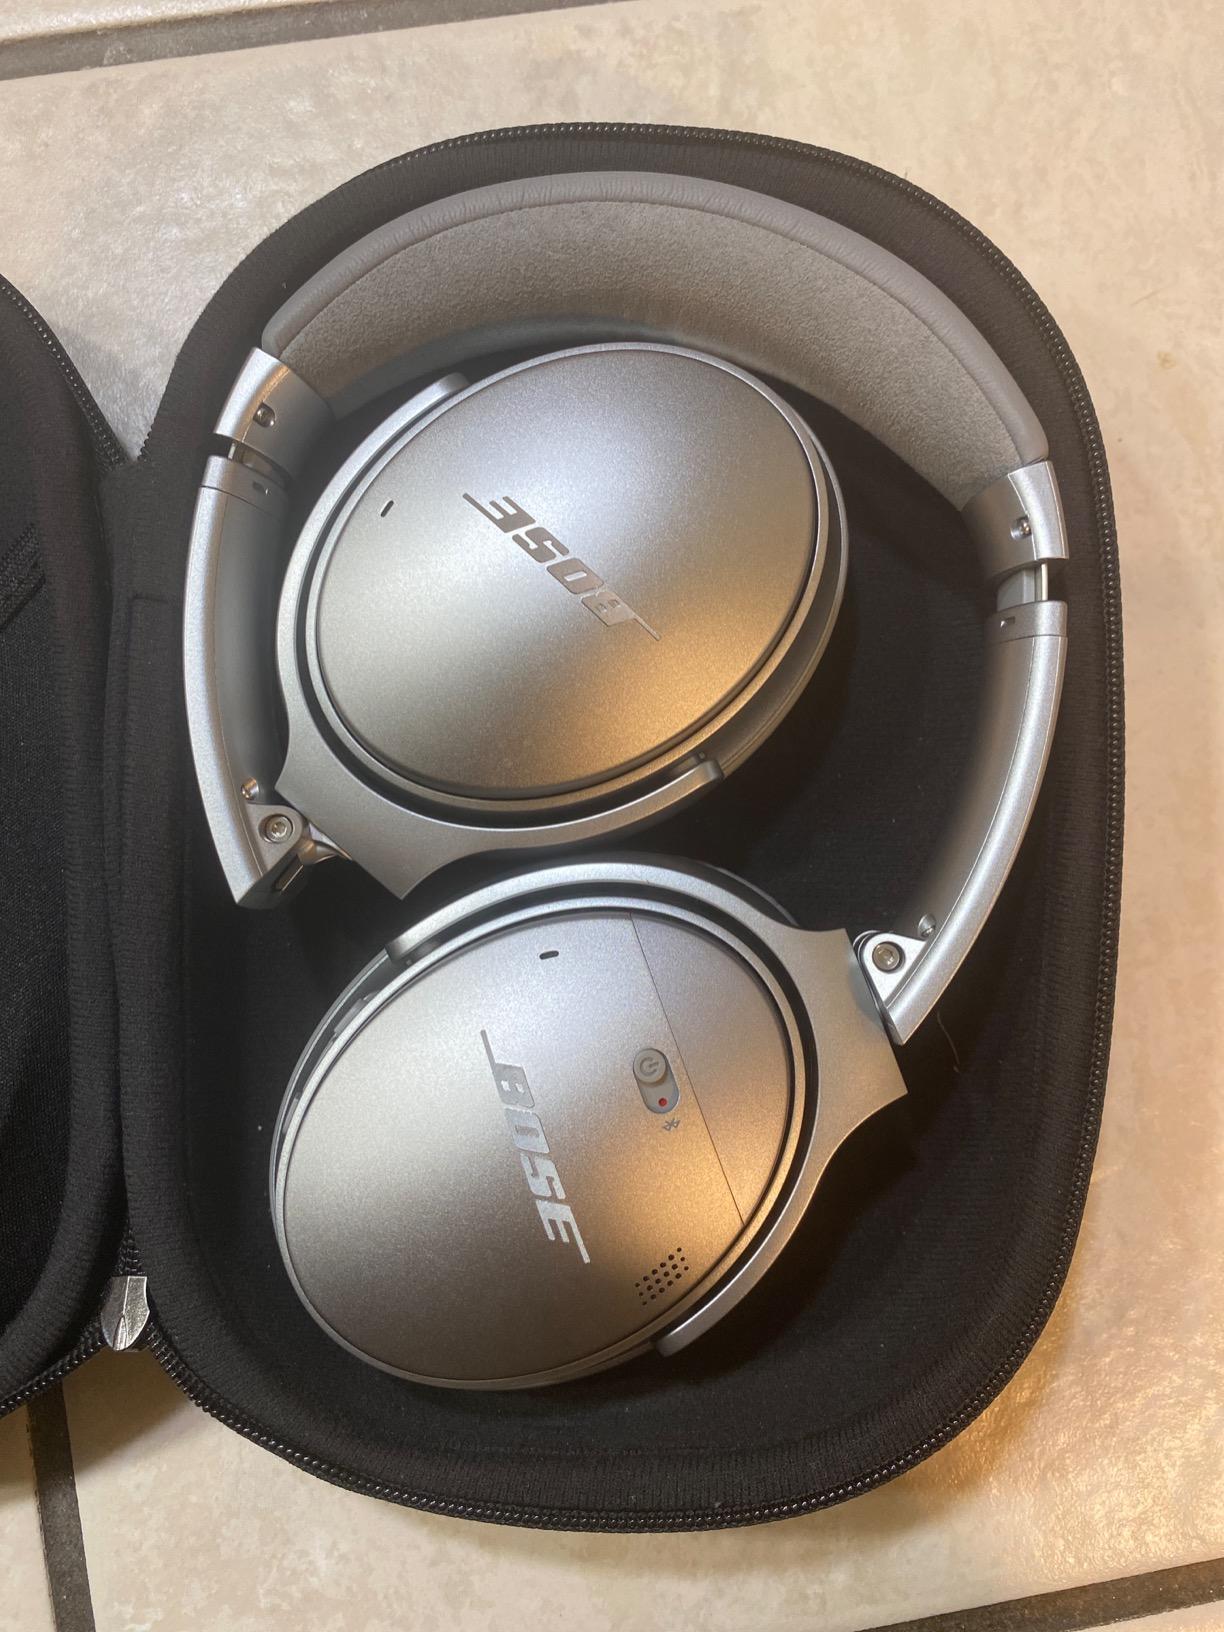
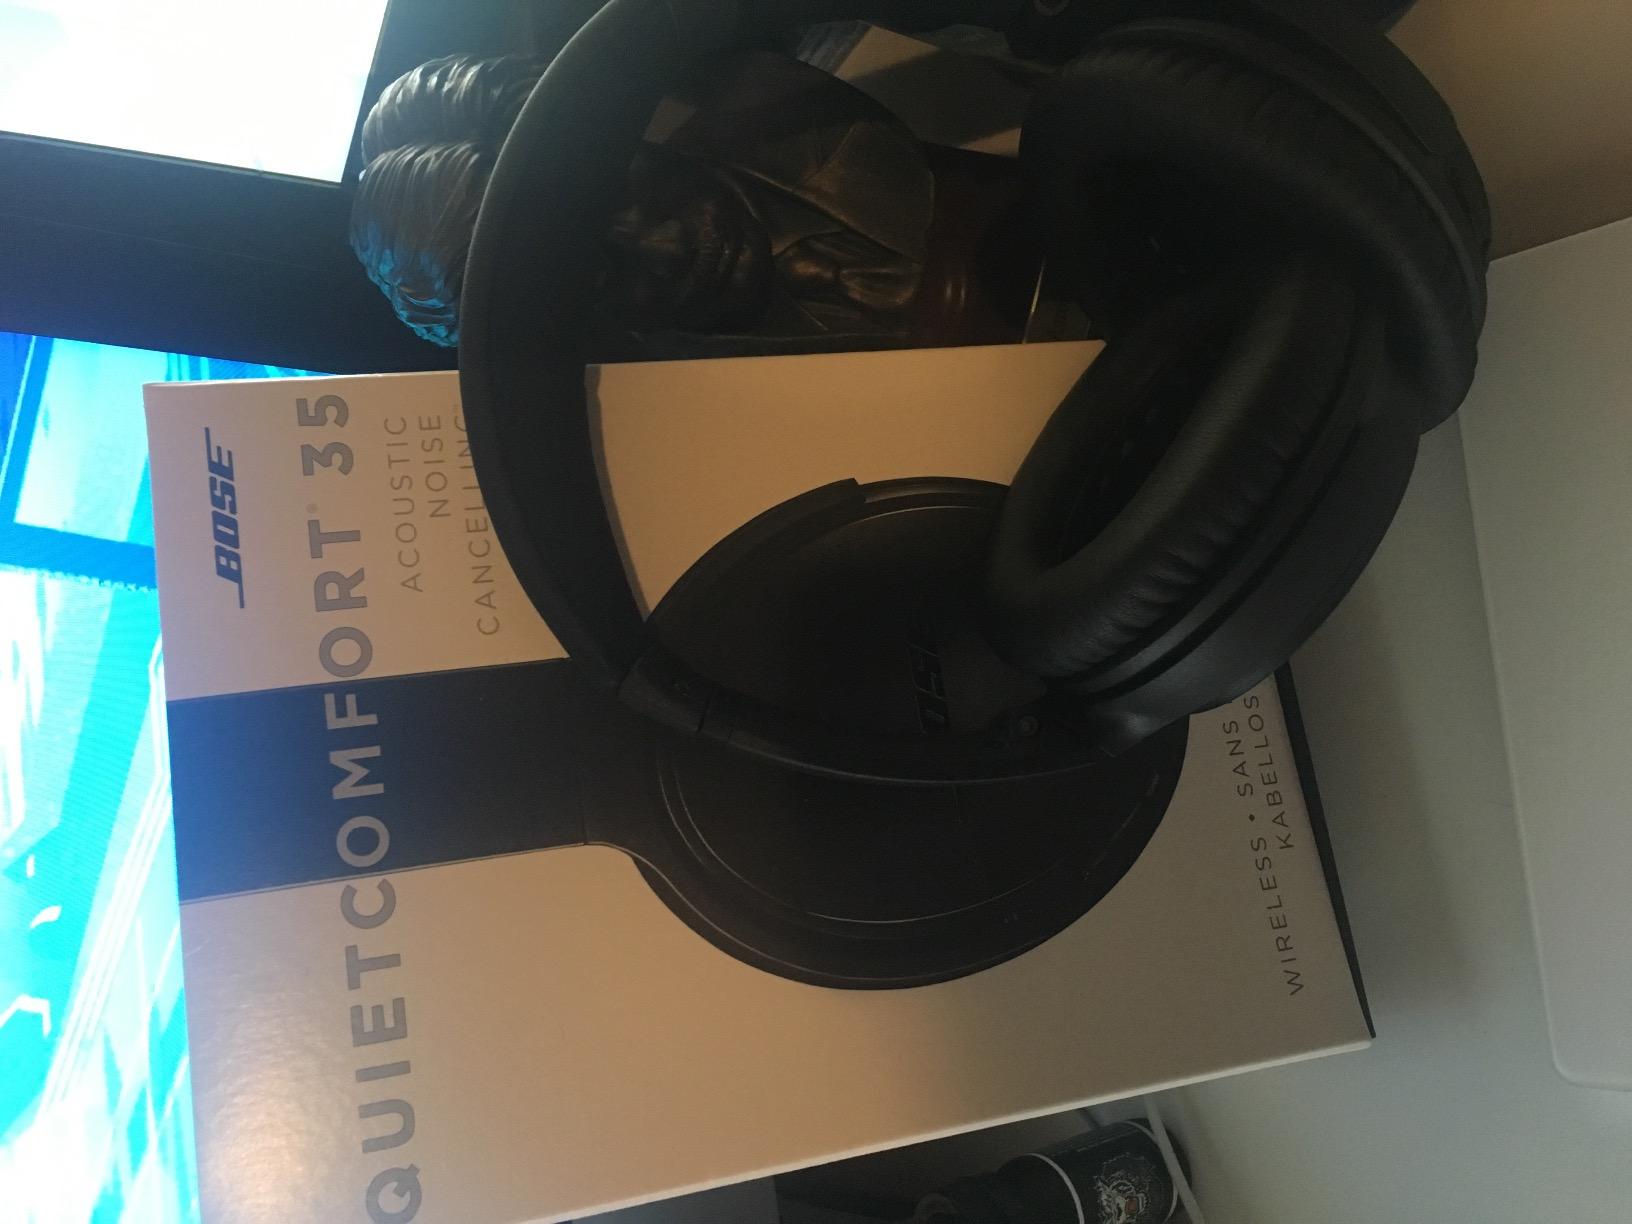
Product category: headphones
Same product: no